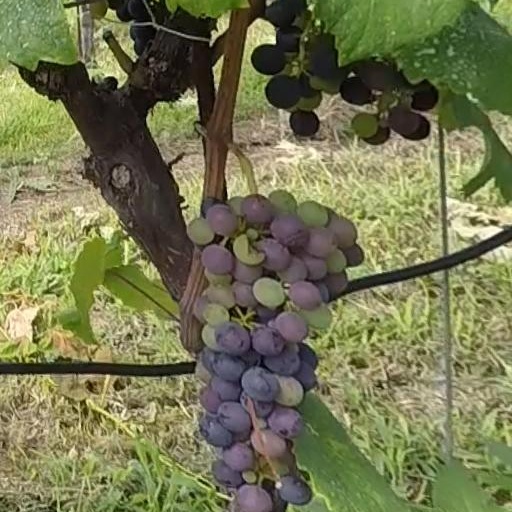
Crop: grape